Shwezigon Pagoda

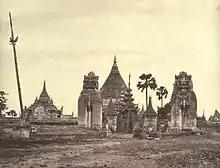
Shwezigon Pagoda in 1855

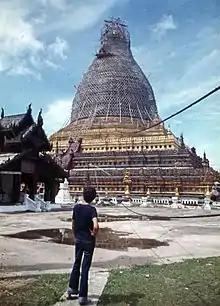
One year after earthquake 1975

Chronicles of the Kings of Burma have attributed that King Anawrahta (r. 1044–77) initiated its construction during 1059–1060. According to legend, Anawrahta selected the site for building this pagoda by sending a white elephant mounted with a frontal bone relic or replica of tooth relic(In some sources it is shown as a frontal bone relic and in some sources as a tooth replica.) of the Buddha to roam freely with the declaration that wherever the elephant stopped would be the site for building the pagoda. The elephant finally stopped over a dune which was chosen as the site for erecting the pagoda, hence the name Shwezigon pagoda meaning "golden pagoda on a dune" in Burmese. Pagoda means "stupa" or "zedi."